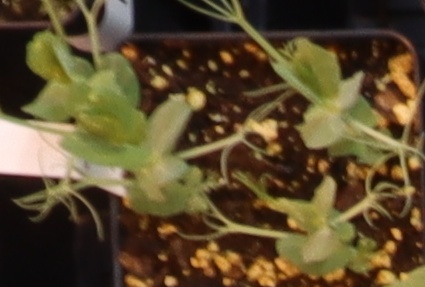
Label: Field Pea